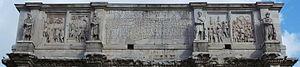
L’Arc de Constantin est un arc de triomphe à Rome, situé entre le Colisée et le Palatin. Il se trouve de nos jours dans le rione du Celio, l'ancienne route des triomphes.